Spock

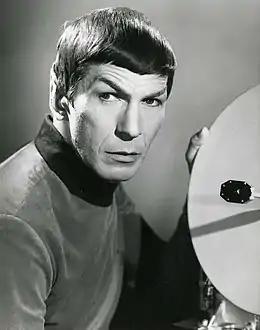
Leonard Nimoy as Spock, holding a parabolic antenna, in a publicity photograph for "Star Trek: The Original Series"

Spock is a fictional character in the "Star Trek" media franchise. He first appeared in the serving aboard the starship USS "Enterprise" as science officer and first officer (and Kirk's second-in-command) and later as commanding officer of the vessel. Spock's mixed human–Vulcan heritage serves as an important plot element in many of the character's appearances. Along with Captain James T. Kirk (William Shatner) and Dr. Leonard "Bones" McCoy (DeForest Kelley), he is one of the three central characters in the original "Star Trek" series and its films. After retiring from active duty in Starfleet, Spock served as a Federation ambassador, and later became involved in the ill-fated attempt to save Romulus from a supernova, leading him to live out the rest of his life in a parallel universe.